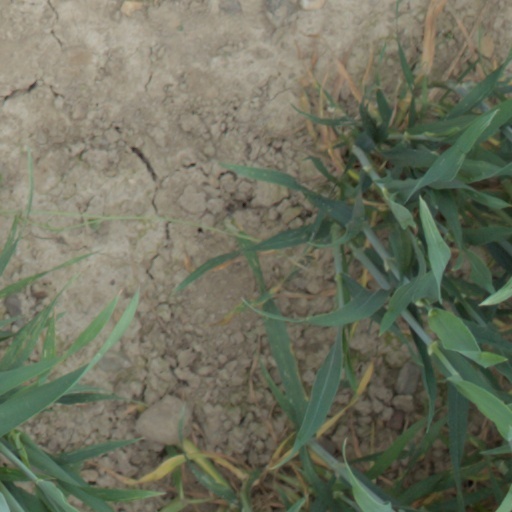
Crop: wheat